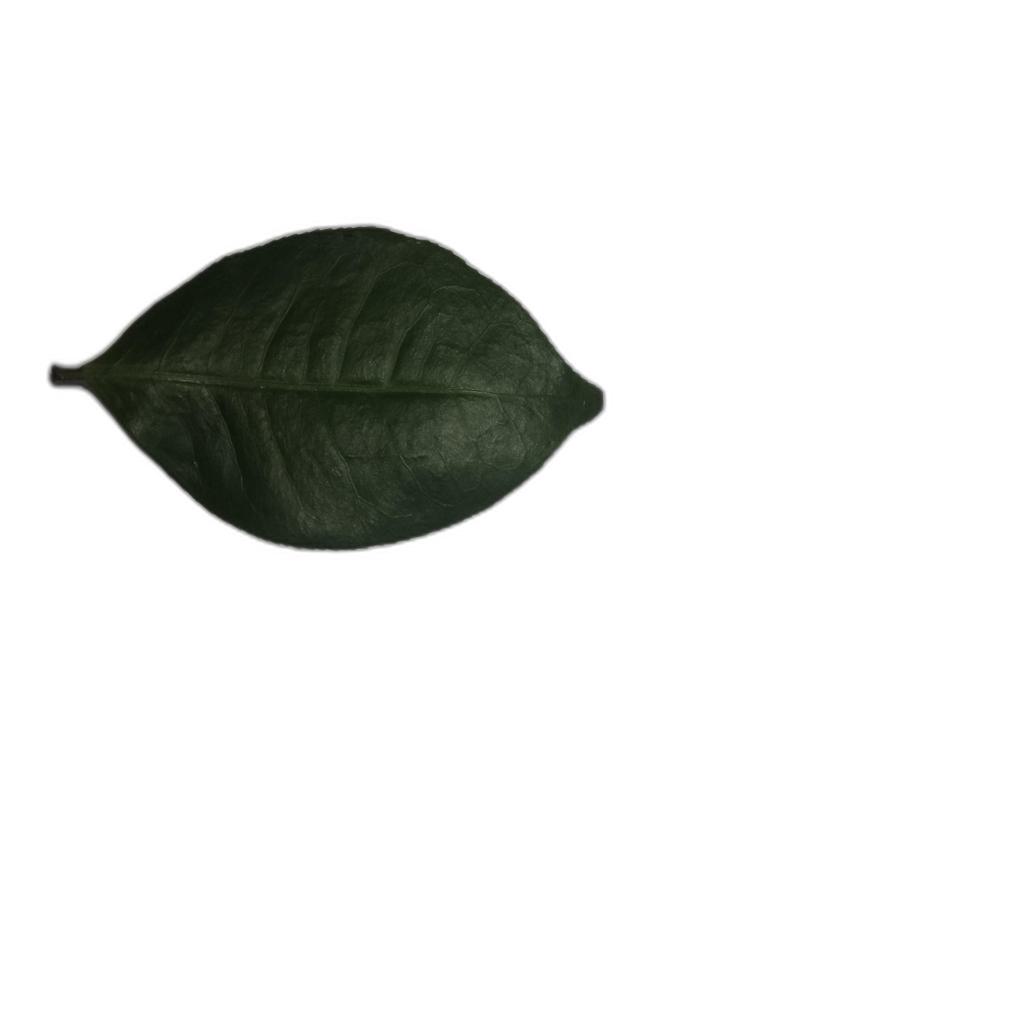
Label: Healthy